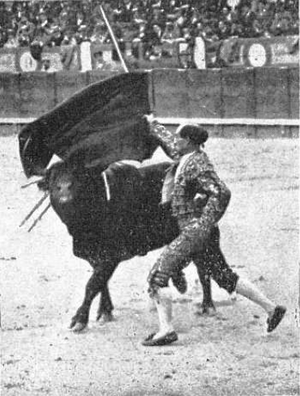
Rafael Gómez Ortega dit « El Gallo », né le 18 juillet 1882 à Madrid, mort le 25 mai 1960 à Séville, est un matador espagnol.